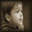
Label: boy